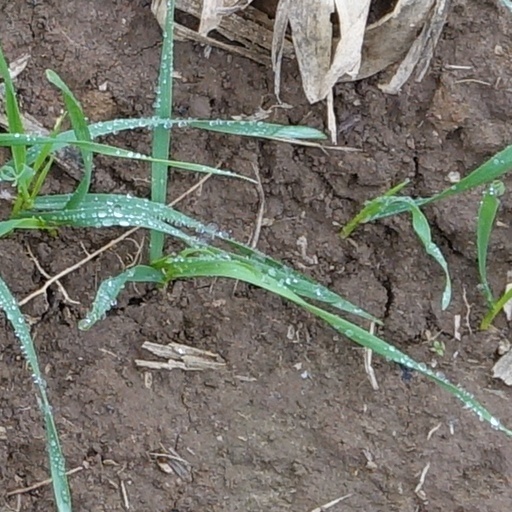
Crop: wheat